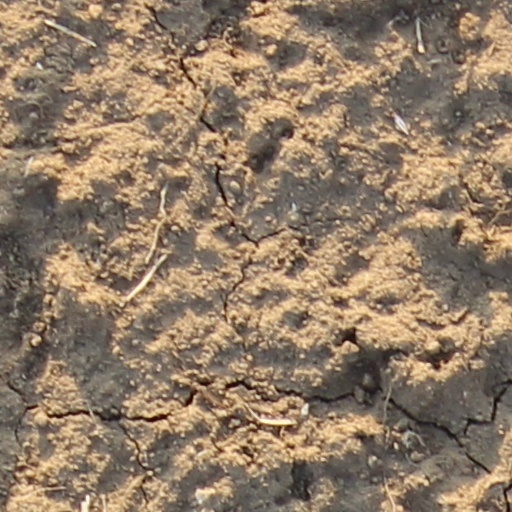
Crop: wheat